Farang

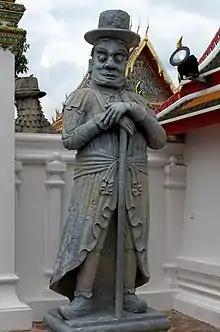
Depiction of "farang" as a stone guard at Wat Pho in Bangkok; circa 1824–1851

Farang is a Persian word that originally referred to the Franks (the major Germanic people) and later came to refer to Western or Latin Europeans in general. The word is borrowed from Old French or Latin , which are also the source of Modern English "France, French".